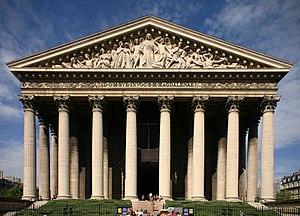
En architecture, le fronton est un ornement, souvent de forme triangulaire, qui est généralement placé au-dessus de l'entrée d'un édifice, d'une travée, d'une porte, ou d'une fenêtre. Le fronton peut couvrir tout un pignon, il n'est alors matérialisé que par son cadre mouluré. En terme technique, le fronton correspond à un couronnement pyramidé.
Cet article recense les monuments historiques français classés en 1915.
Cet article recense les monuments historiques du 8ᵉ arrondissement de Paris, en France.